Battle of Long Tan

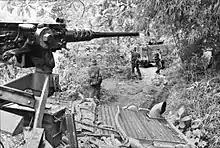
Australian soldiers and M113 APCs during Operation Smithfield

By morning the weather had cleared. At 06:55 the remainder of 6 RAR departed Nui Dat with 2 Troop, 1st APC Squadron, while D Company, 5 RAR departed at the same time aboard US Army helicopters. Meanwhile, at 07:40 Jackson arrived at 6 RAR's night location to observe the clearance, flying in as Townsend gave orders for the operation. Stepping off at 08:45, the Australians returned to the battlefield in strength, while artillery and airstrikes continued to hit the area. The battalion group moved in a "two up" formation with D Company, 5 RAR and D Company, 6 RAR both mounted in APCs as the forward left and forward right assault companies, followed by A, B and C Companies in depth, each dismounted. The assault companies planned to sweep the area then dismount and commence a detailed search, while the others would clear the surrounding features and begin the follow-up. Moving cautiously in case the VC launched a counter-attack, they advanced along the route used by D Company, 6 RAR the previous day. The battlefield was a scene of devastation, with rubber trees stripped of leaves and branches and bleeding sap, while the area around D Company's final position was heavily cratered. At 09:21 D Company, 5 RAR reported finding the body of a dead VC soldier; while half an hour later D Company, 6 RAR found 12 to 15 more. A large number of VC dead were found, including a 60 mm mortar crew. At 10:20 a bulldozer was requested to bury the bodies of approximately 100 VC soldiers.